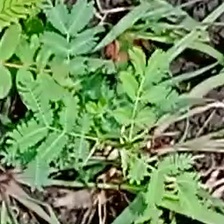
Weed species: Dwarf_cassia_(Chamaecrista pumila)